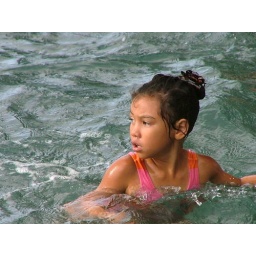
young girl in water